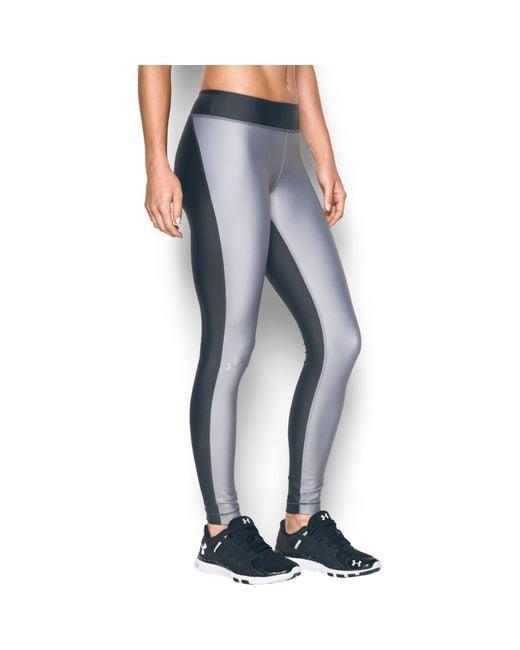
Skin fit grau Sportswear Unterteil für Damen